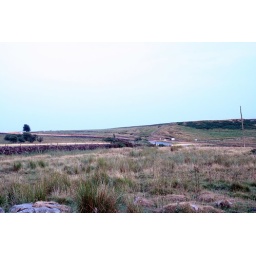
around owler bar road at night